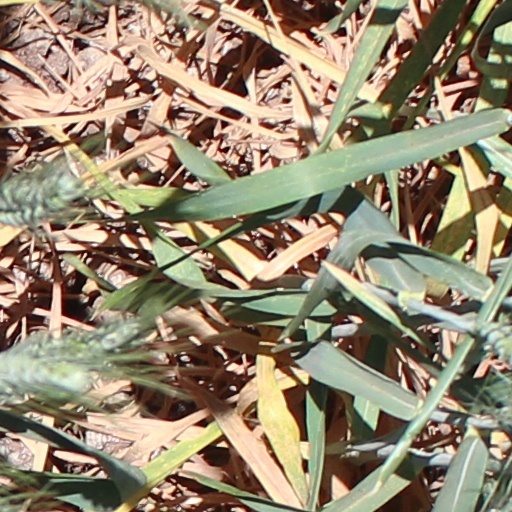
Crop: wheat